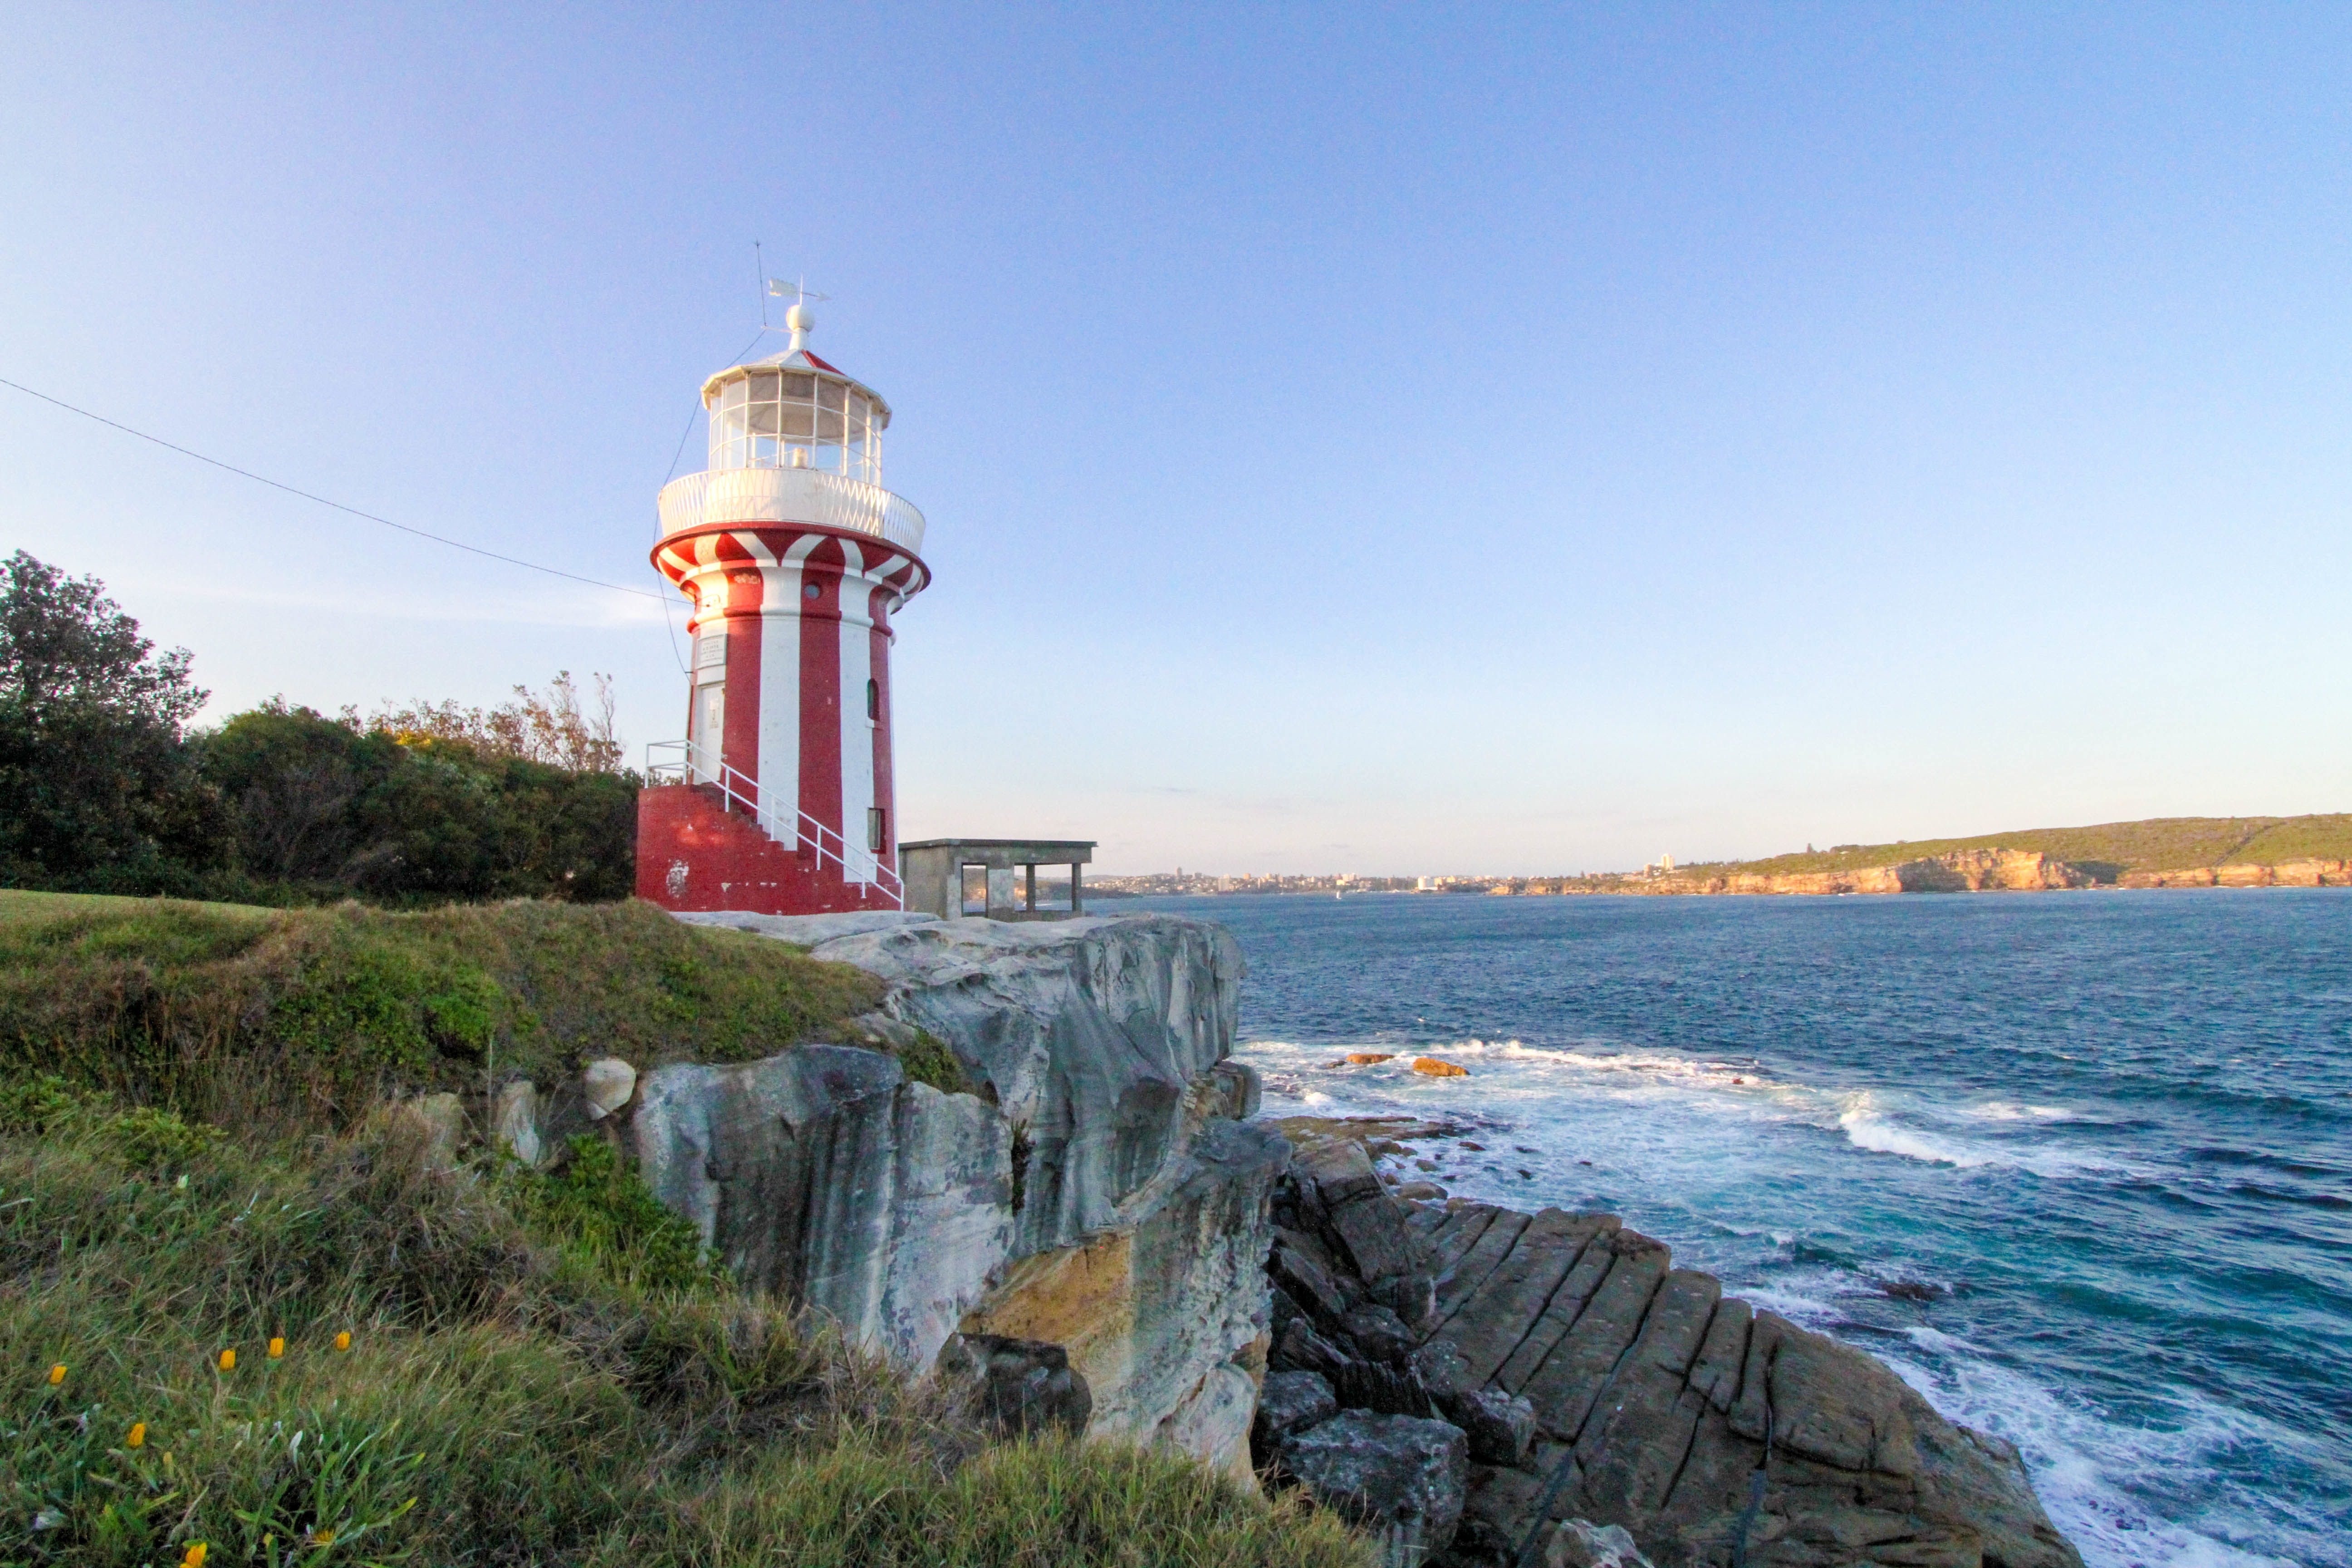
sea, coast, lighthouse, cove, tower, cape